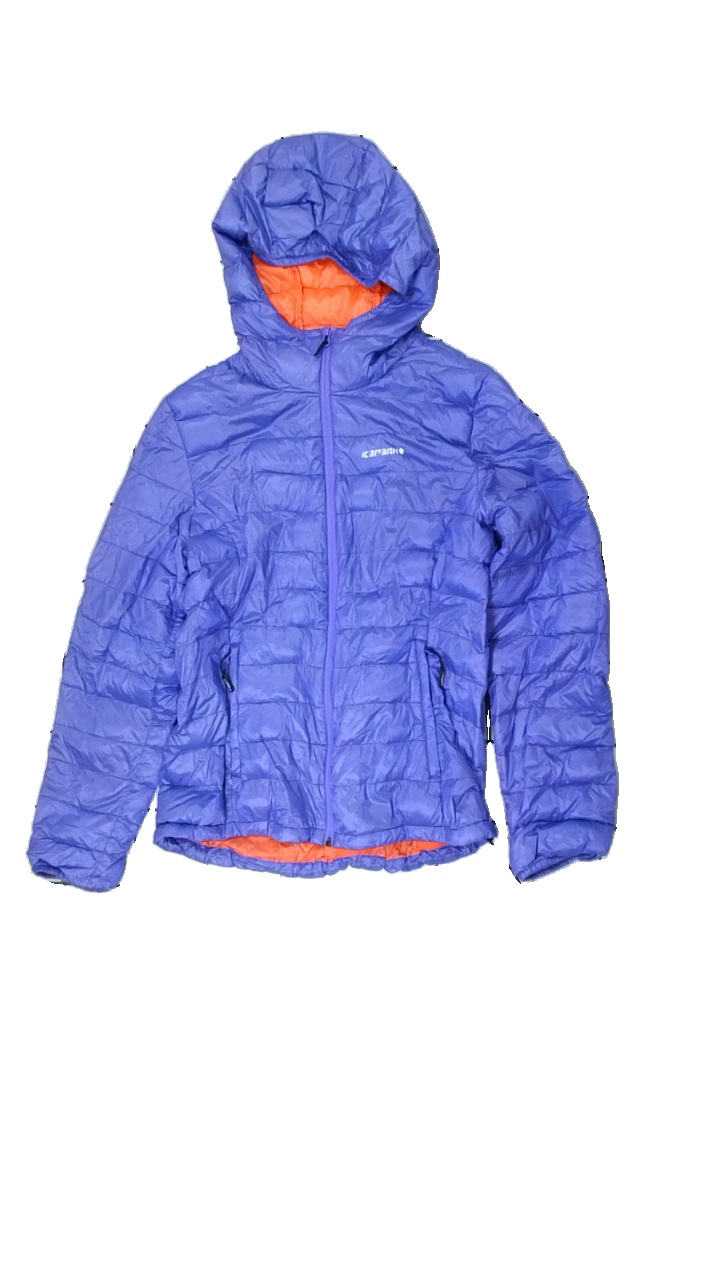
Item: Jacket (Ladies)
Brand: Icepeak
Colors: Purple, Orange
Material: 76% nylon, 24% viscose
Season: All
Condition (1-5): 3
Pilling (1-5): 5
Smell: Minor
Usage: Reuse
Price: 50-100